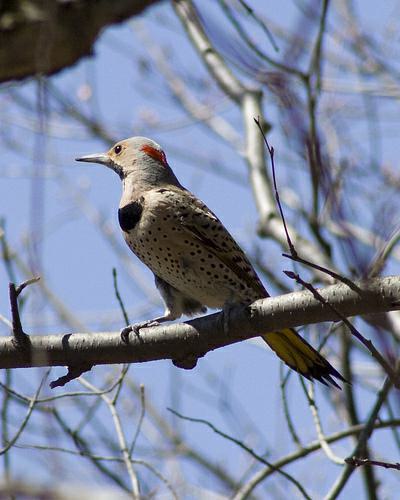
A photo of a northern flicker